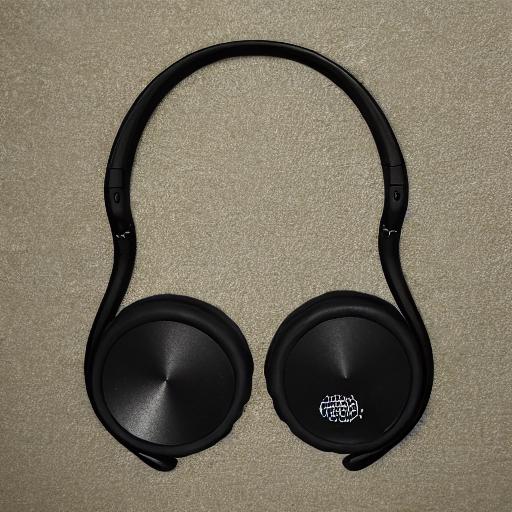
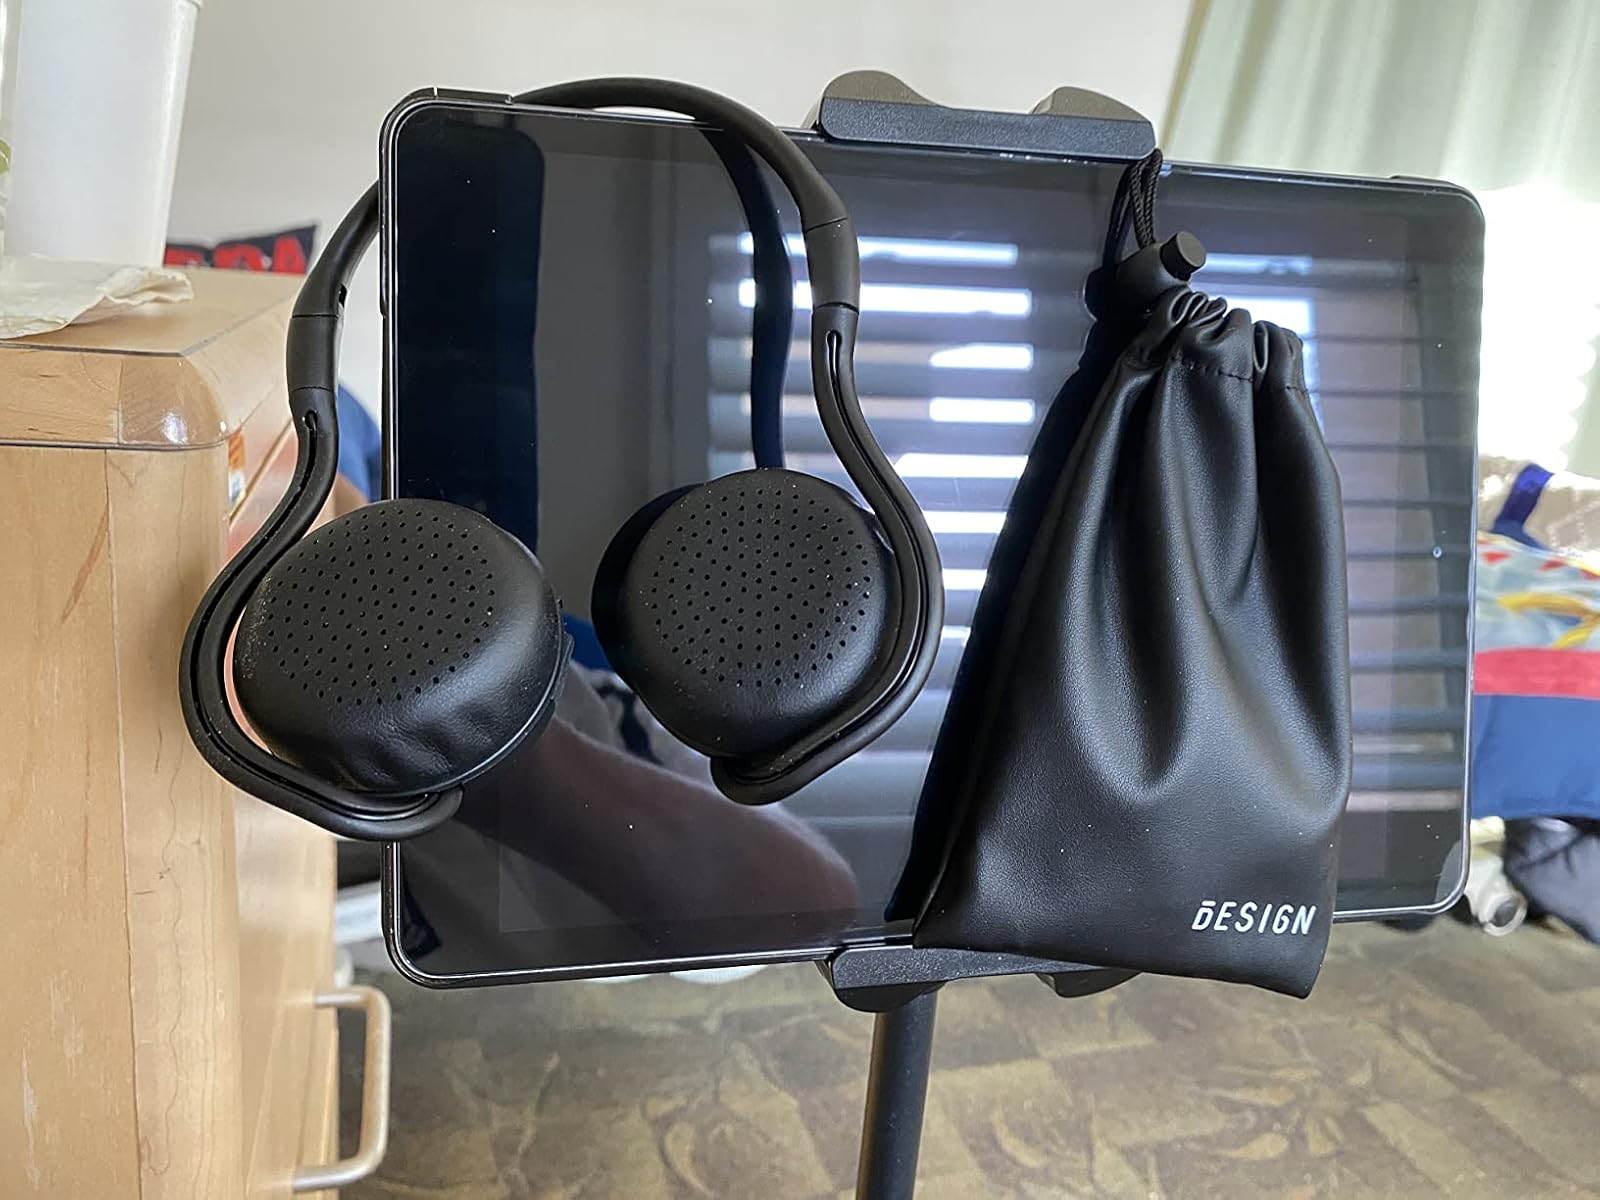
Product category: headphones
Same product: no